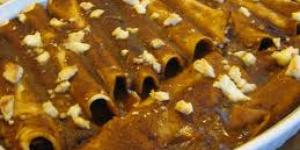
deliciosas enchiladas de mole